MY Age of Union

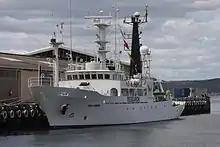
MY "Sam Simon" in Hobart, Tasmania in December 2012

In September 2012, "Kaiko Maru" was purchased by New Atlantis Ventures LLC, based in Wilmington, Delaware USA (a shell corporation of Sea Shepherd), and renamed "New Atlantis", registered under the flag of Tuvalu. In December 2012, "New Atlantis" was renamed "Sam Simon". $500,000 of upgrades for increased speed and range were undertaken in Brisbane, where she was docked and supplies were taken on board for the voyage to the whale sanctuary. The vessel was publicly unveiled in Hobart, Tasmania in December 2012.